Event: Nepal Earthquake
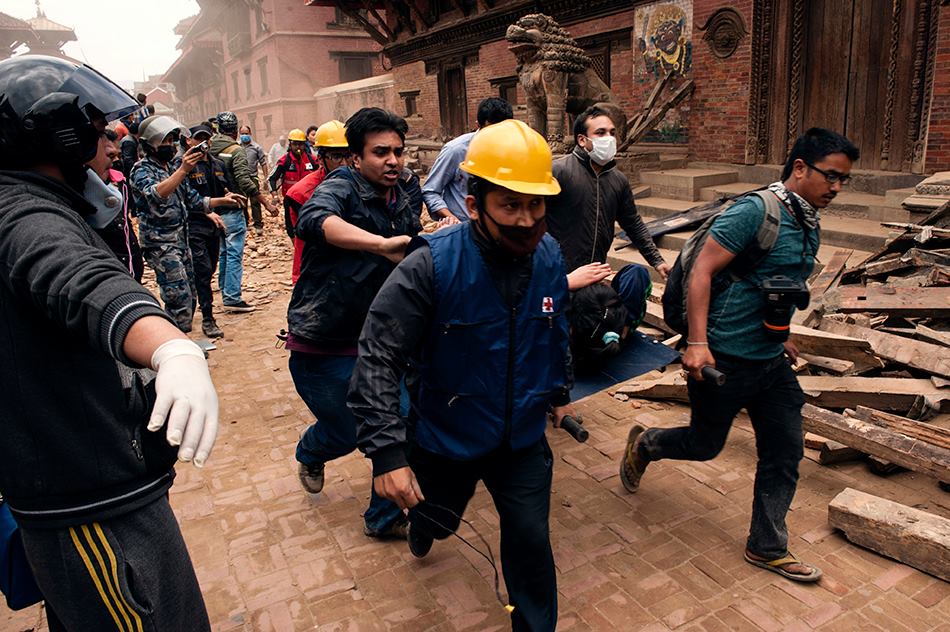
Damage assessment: damage